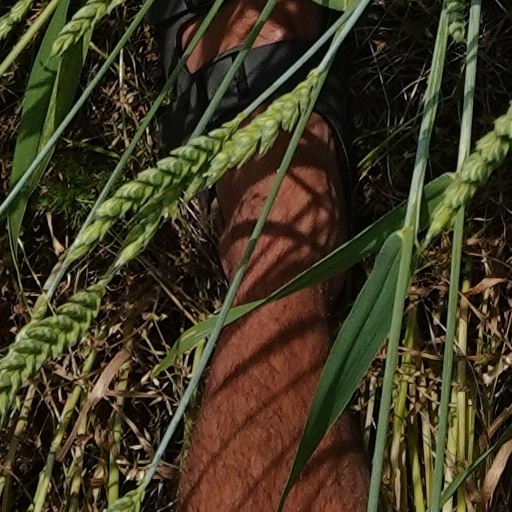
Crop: wheat